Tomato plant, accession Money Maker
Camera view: horizontal (90 deg, fisheye); turntable rotation: 60 degrees
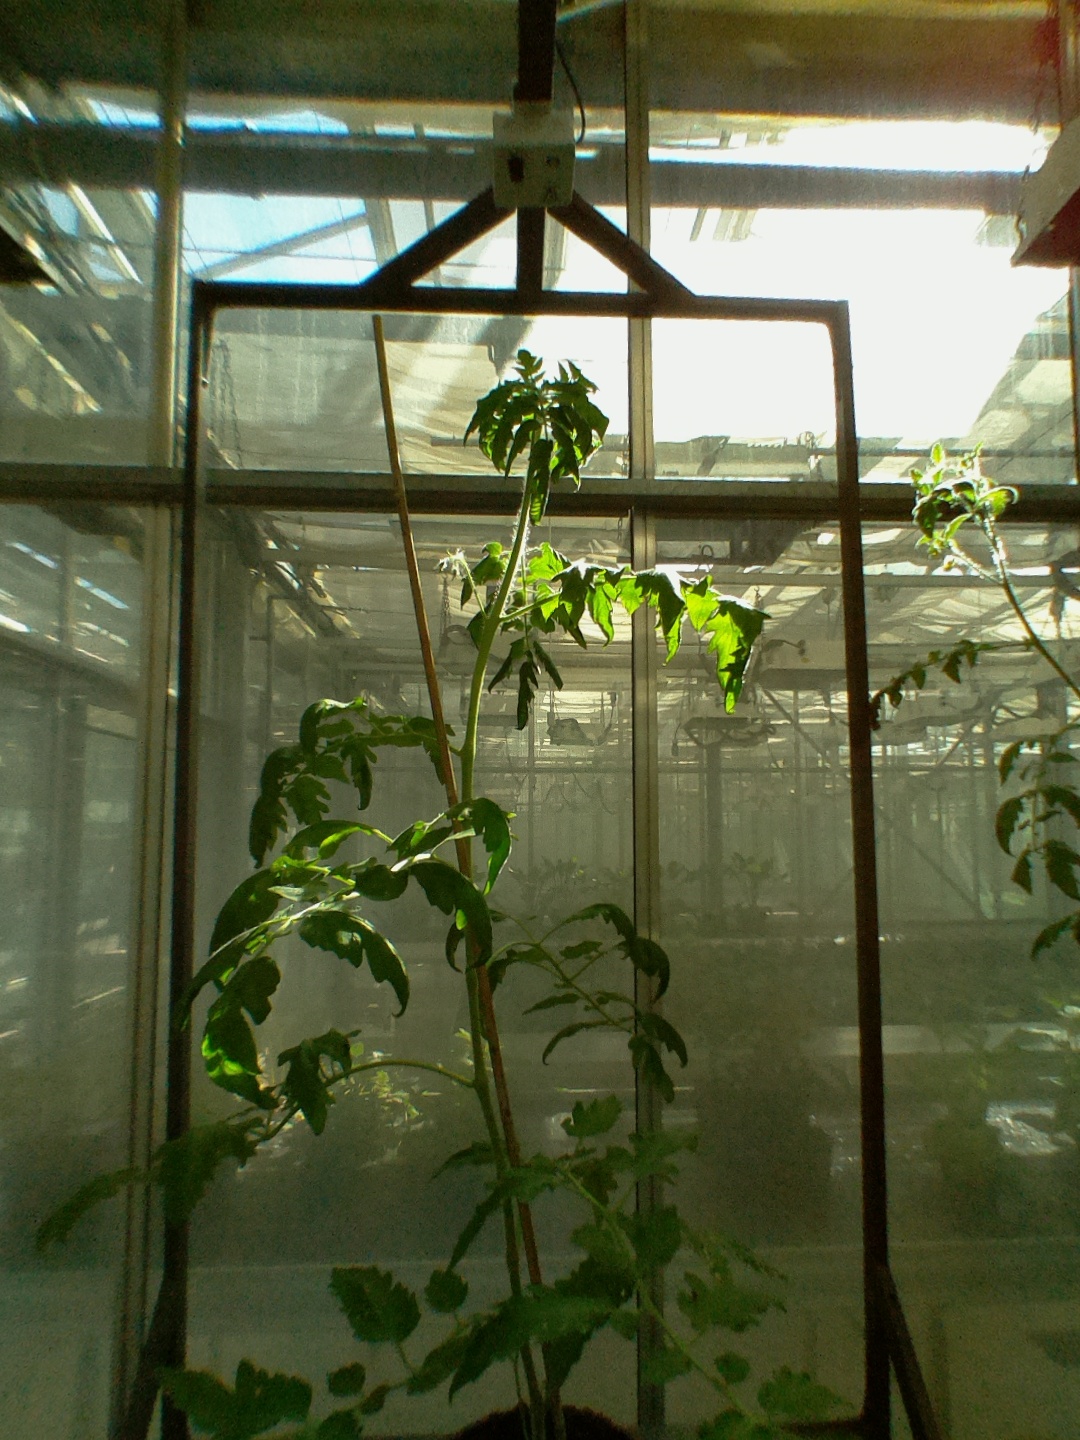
BBCH growth stage 60: First flowers open